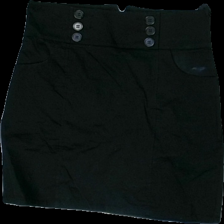
View: front
Type: Skirt
Category: Ladies
Brand: H&M
Colors: Black
Material: 65% cotton, 35% viscose
Cut: Regular
Size: 40
Season: All
Stains: Minor
Price range: 50-100
Recommended usage: Export